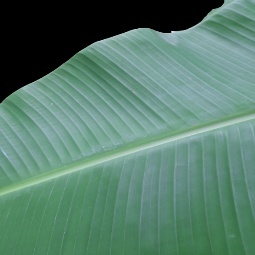
Label: Healthy